Newmarket, New Zealand

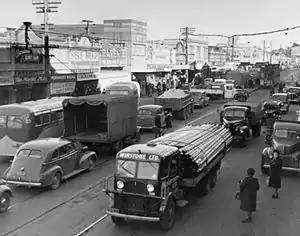
Newmarket's Broadway around 1950.

Tāmaki Māori called this area, particularly the south of the current Newmarket, Te Tī Tūtahi, 'the cabbage tree standing alone' or 'the cabbage tree of singular importance', referring to a tree which stood on the corner of Mortimer Pass and Broadway (according to other references at the corner of Clovernook Road and Broadway) until 1908. Some of the cabbage trees in the area are descended from this tree, after Alfred Buckland rescued a portion and replanted trees around Newmarket and as far away as Bucklands Beach.